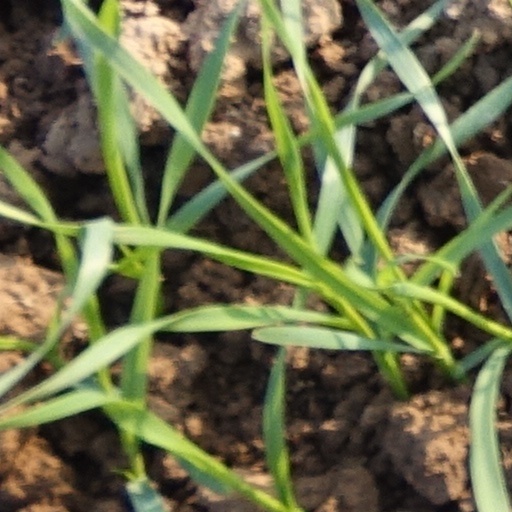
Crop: wheat